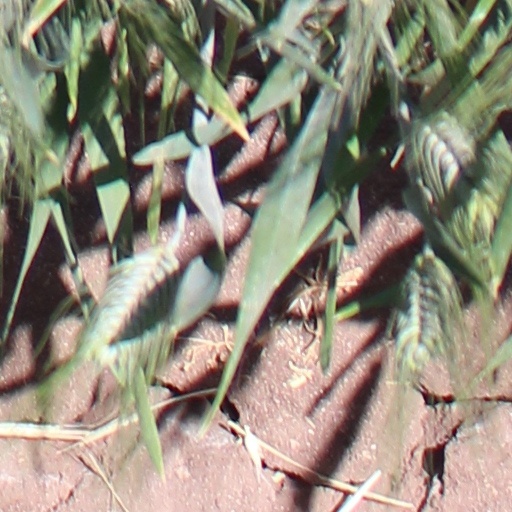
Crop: wheat